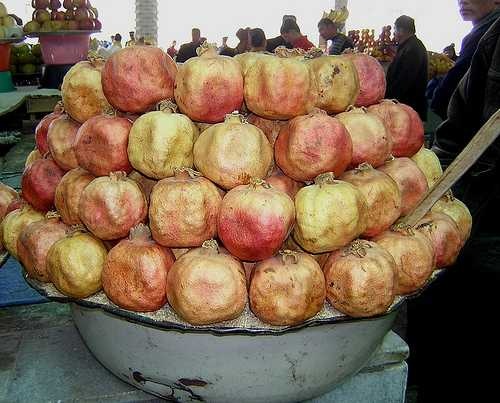
Label: Pomegranate